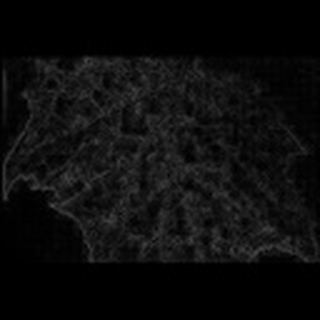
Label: cotton_aphids